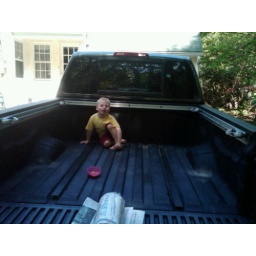
The boy in the bed